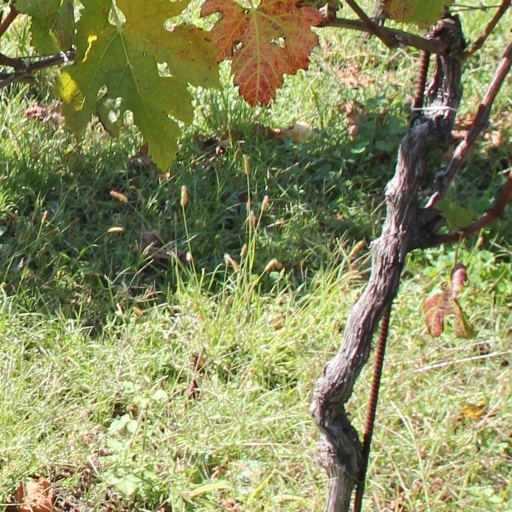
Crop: grape